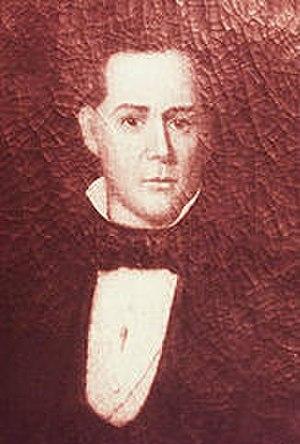
Elias Nelson Conway, né le 17 mai 1812 dans le comté de Greene et mort le 28 février 1892 à Little Rock, est un homme politique démocrate américain. Il est gouverneur de l'Arkansas entre 1852 et 1860.